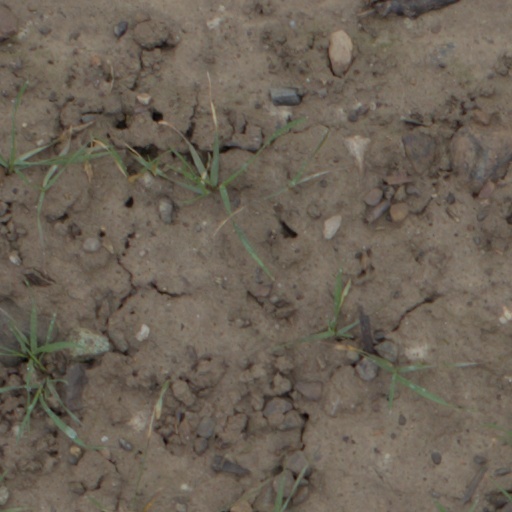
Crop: wheat